Scott Weiland

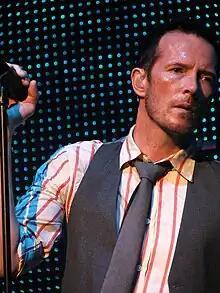
Weiland performing in July 2009

Scott Richard Weiland (né Kline; October 27, 1967 – December 3, 2015) was an American singer and songwriter. He was best known as the lead vocalist of the rock band Stone Temple Pilots from 1989 to 2003 and again from 2008 to 2013, recording six albums with them. Weiland is also known for being the lead vocalist of the rock supergroup Velvet Revolver from 2003 to 2008. He also released one album with rock supergroup Art of Anarchy in 2015, as well as four solo studio albums and several collaborations with other musicians throughout his career.